Bilby (film)

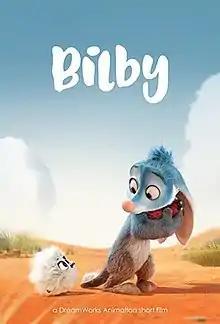
Film poster

Bilby is a 2018 American animated short film written and directed by Liron Topaz, Pierre Perifel and JP Sans in their directorial debuts, and produced by DreamWorks Animation. It centers on a bilby trying to protect an albatross chick from the dangers of the Australian Outback.